Baltimore Ravens

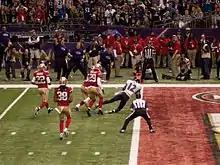
Jacoby Jones dives for the end zone during the second quarter of Super Bowl XLVII.

After beating the Cincinnati Bengals in Week 17 of the regular season, the Ravens advanced to the playoffs as the Number 2 seed in the AFC with a record of 12–4. They gained the distinction of AFC North Champions over Pittsburgh (12–4) due to a tie-breaker.